Lenglern station

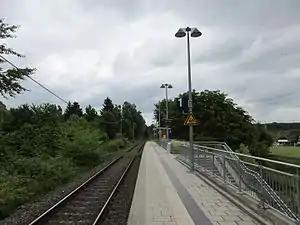

Lenglern is a railway station located in Lenglern, Germany. The station is located on the Oberweserbahn and the train services are operated by NordWestBahn.